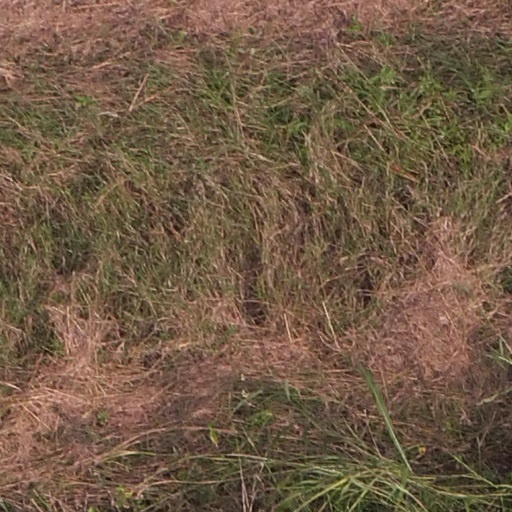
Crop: maize; corn